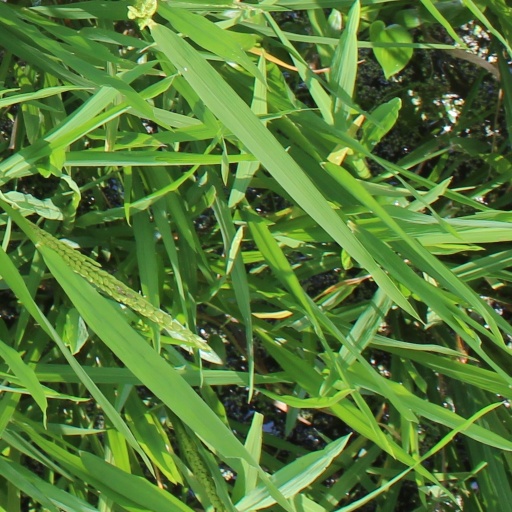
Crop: rice